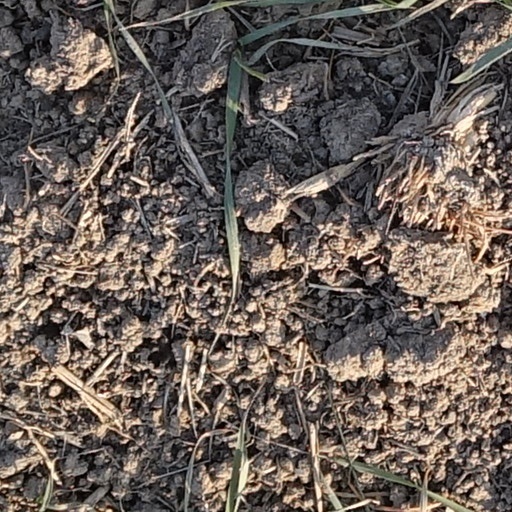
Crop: wheat